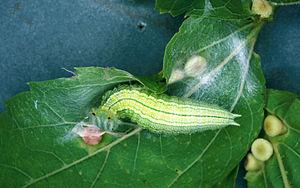
Asterocampa clyton est un insecte lépidoptère de la famille des Nymphalidae, de la sous-famille des Apaturinae et du genre Asterocampa.